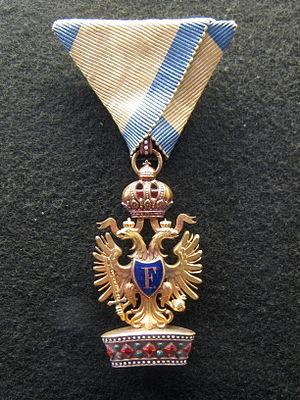
L'ordre autrichien de la Couronne de fer est un « héritier » direct de l'ordre de la Couronne de fer créé par Napoléon Iᵉʳ.